Eurasian nomads

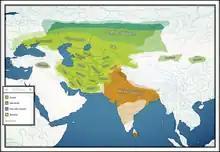
Map of various Iranic nomadic peoples in Central Asia during the Iron Age highlighted in green

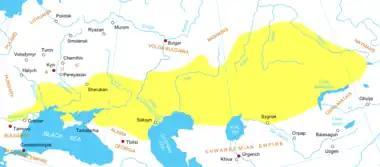
Cuman–Kipchak confederation in Eurasia c. 1200

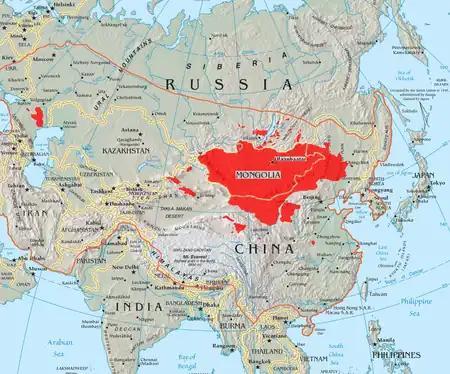
The boundary of 13th century Mongol Empire and location of today's Mongols in modern Mongolia, Russia and China

Scythia was a loose state or federation covering most of the steppe, that originated as early as the 8th century BCE, composed mainly of people speaking Scythian languages and usually regarded as the first of the nomad empires. The Scythians were Iranic pastoralist tribes who dwelled the Eurasian Steppes from the Tarim Basin and Western Mongolia in Asia to as far as Sarmatia in modern day Ukraine and Russia. The Roman army hired Sarmatians as elite cavalrymen. Europe was exposed to several waves of invasions by horse people, including the Cimmerians. The Scythians and Sarmatians enjoyed a long age of dominion in the 1st Millennium BCE, but at the start of 1st Millennium CE they were displaced by waves of immigrations of other people, to the East, in the steppes east of the Caspian Sea. They were dislocated by the Yuezhi people and were forced to assimilate into them, and many of these Eastern Scythians (Saka) moved and settled in the Parthian Empire in the region later named as Sakastan.